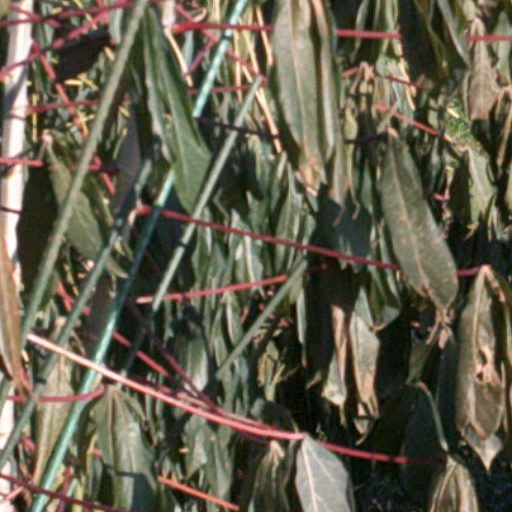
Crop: cassava